Bongu (film)

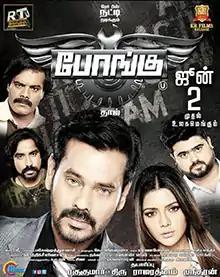
Theatrical release poster

Bongu is a 2017 Indian Tamil-language heist film written and directed by Taj. The film stars Natty Subramaniam and Ruhi Singh, while Pooja Bisht plays a pivotal supporting role. Production for the film began in late 2015.